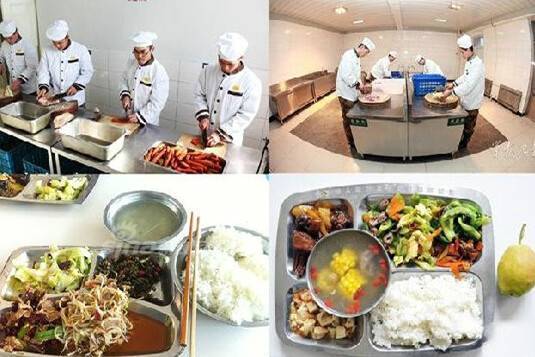
Label: trash